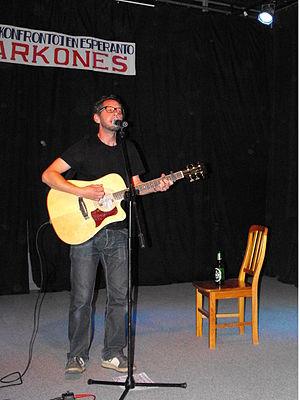
Persone est un groupe de rock suédois, originaire de Stockholm, chantant en espéranto. Le groupe est formé en 1986 lors du premier Kultura Esperanto-Festivalo. Les membres du groupe changent en 1990. Le nom Persone est, suivant une tradition remontant à Amplifiki, un jeu de mots entre person-e et per-son-e.
L'Espérantie, en espéranto Esperantujo, est le nom donné à la zone linguistique correspondant aux pays du monde où se trouvent des espérantophones, soit un total d'au moins 120 pays du monde, même si elle n'a pas de forme politique ni de territoire dédié à la surface de la Terre ; de même on appelle « francophonie » l'ensemble des pays francophones. Par extension, l'Espérantie désigne également la culture générée par les millions d'espérantophones, ainsi que les lieux et institutions où est utilisée la langue.
Avec la littérature écrite en espéranto, la musique espérantophone est l'une des principales composantes de la culture espérantophone.